London County Council Tramways

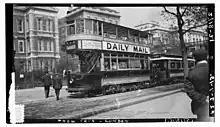
London Tram Car

In 1933, the LCC Tramways had of tracks in operation, of which about nine were in Leyton, and a quarter of a mile owned by the City of London. Much of Central London was never served by trams, these being excluded from the area by legislation passed in 1872.